Scott Kelby

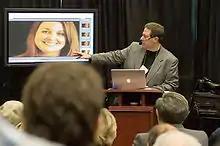
Scott Kelby

Scott Kelby (born July 7, 1960) is an American photographer and an author and publisher of periodicals dealing with photography and Adobe Photoshop software, for design professionals, photographers, and artists.